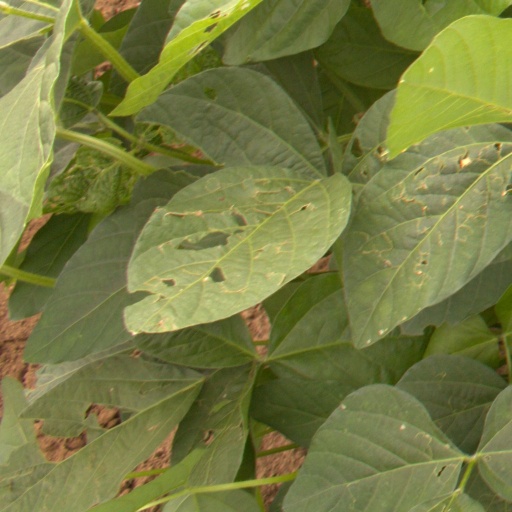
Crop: soybean